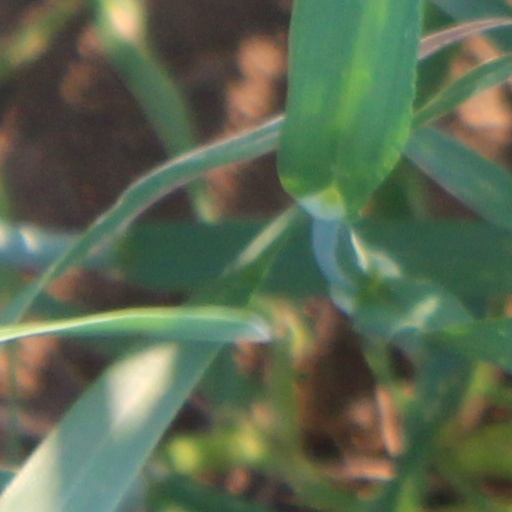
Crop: wheat